Answer in natural language. Is silver rectangular dining table to the left of black cylindrical bin with lid? Choose between the following options: no or yes
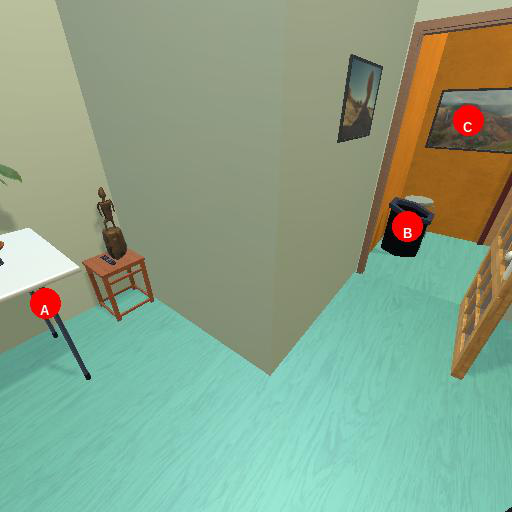
<answer>yes</answer>